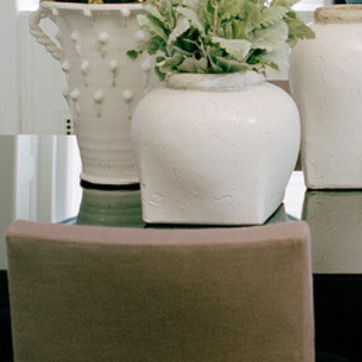
Material: ceramic